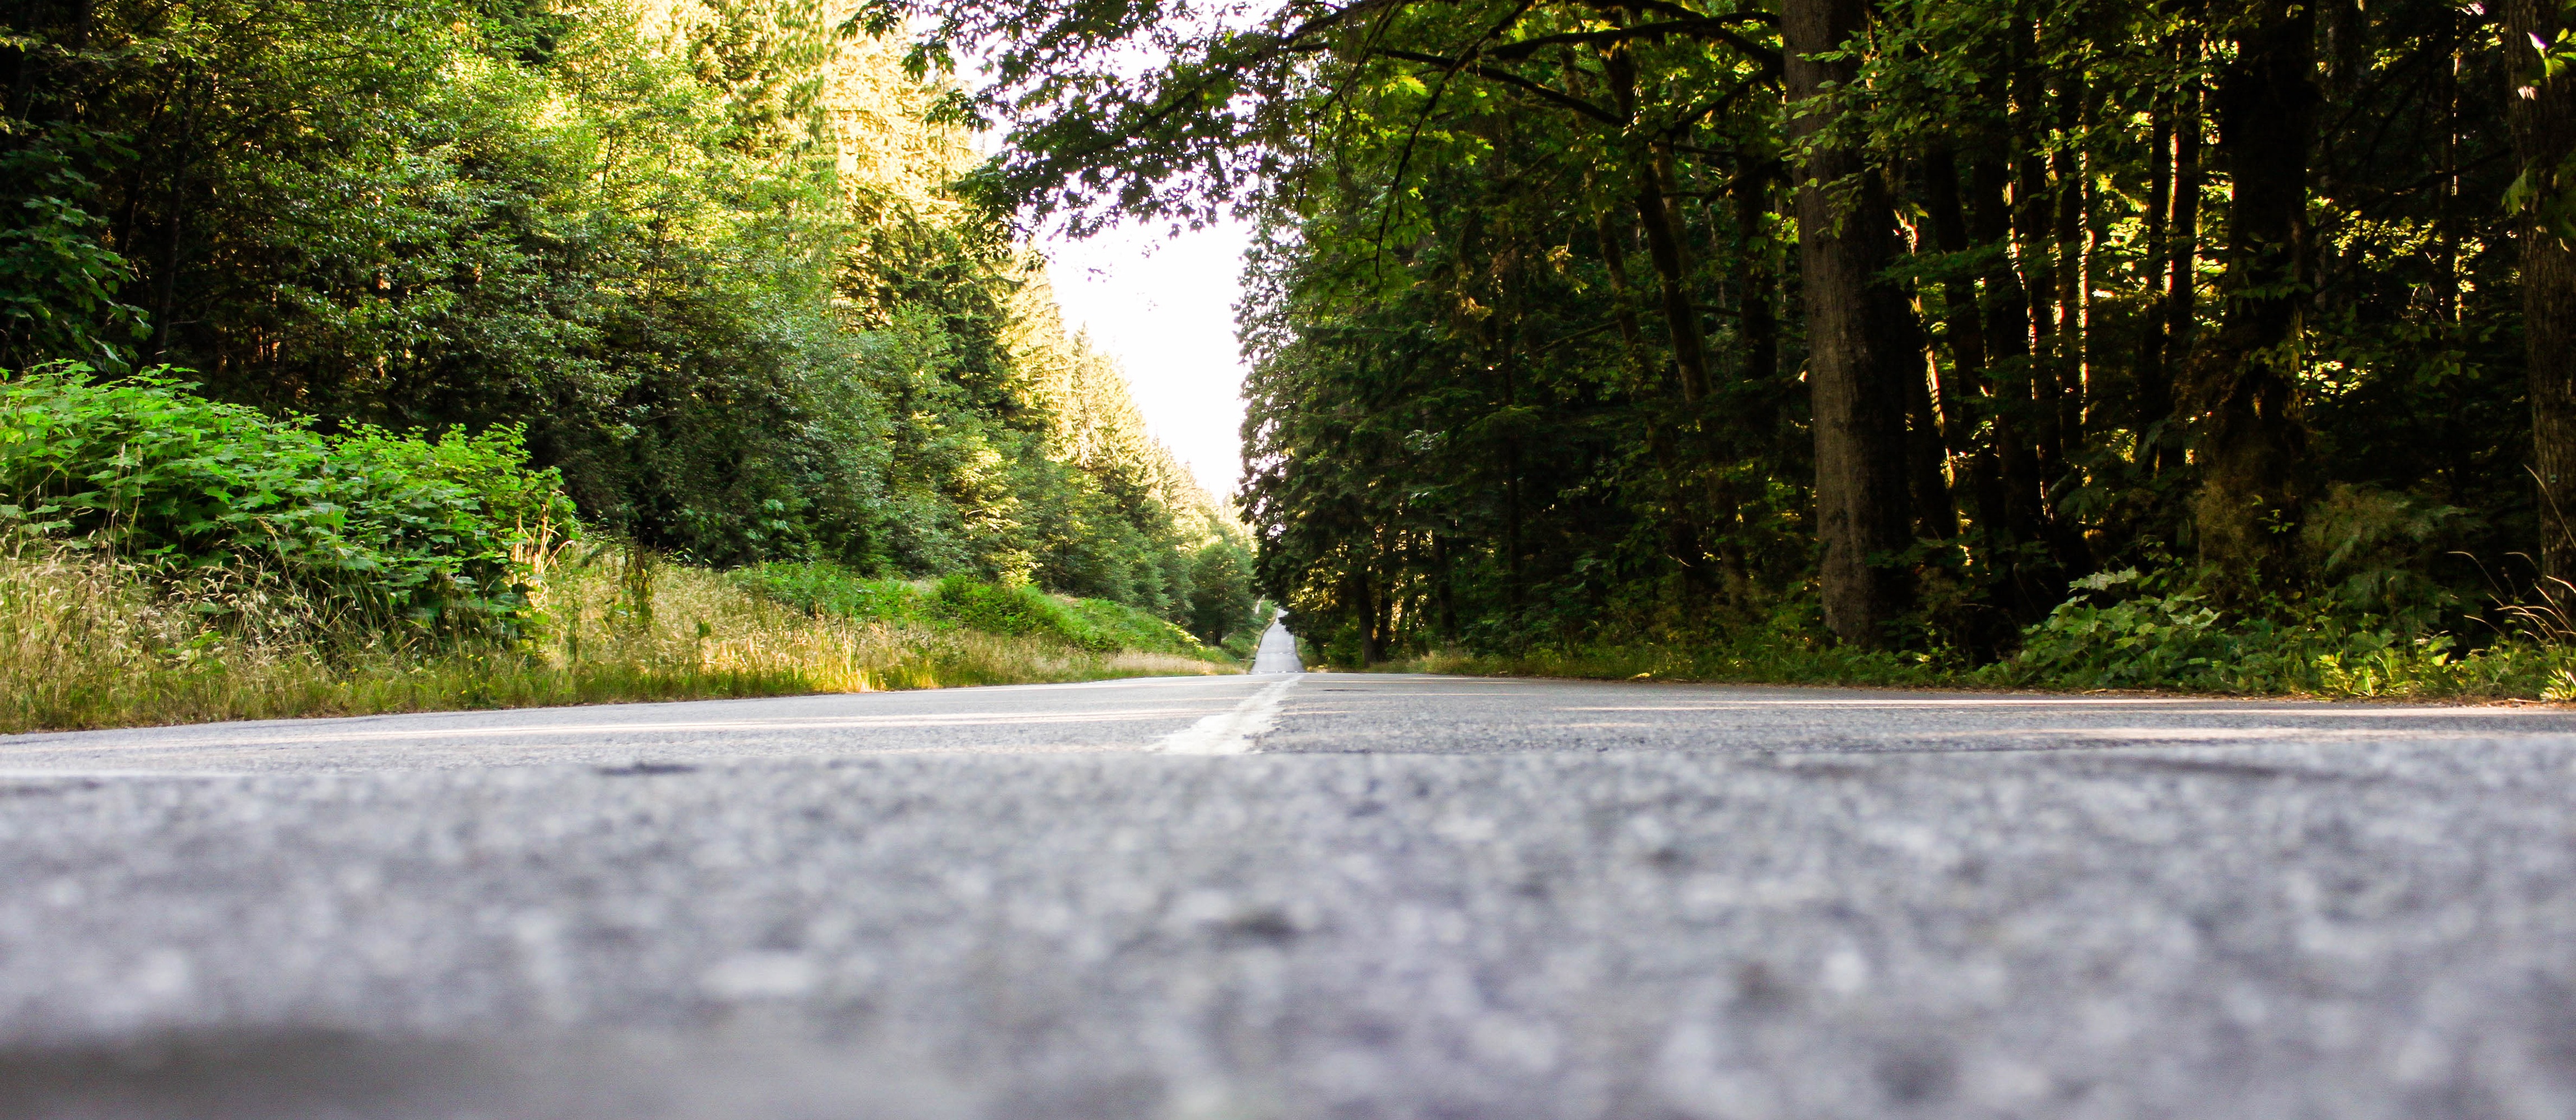
landscape, tree, nature, forest, grass, outdoor, plant, road, lawn, sunlight, leaf, fall, country, asphalt, summer, travel, environment, rural, green, scenic, autumn, park, lane, season, trees, woods, infrastructure, road surface, woody plant